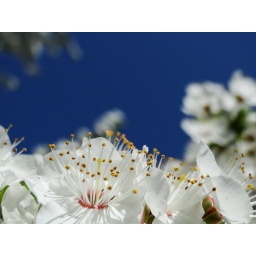
under the blue sky